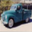
Label: pickup_truck